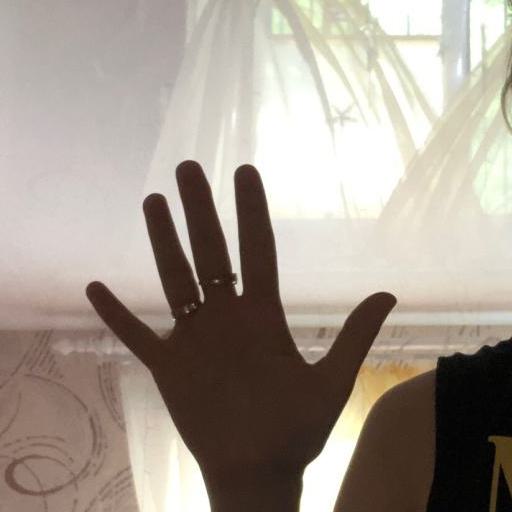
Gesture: palm